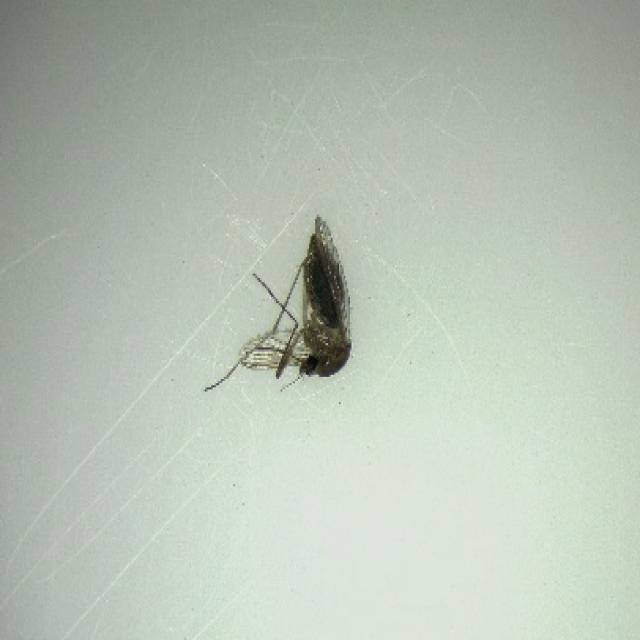
Species: culex_tritaeniorhynchus